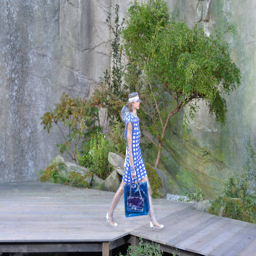
a model walks the runway at the fashion show during event .